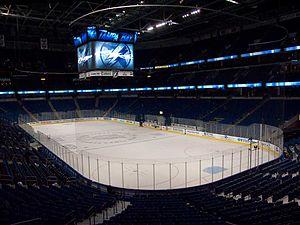
L'Amalie Arena est une salle omnisports située le long de Garrison Seaport District à Tampa en Floride. Elle est utilisée principalement pour les matchs de hockey sur glace, de basket-ball, de football américain en salle et les concerts.